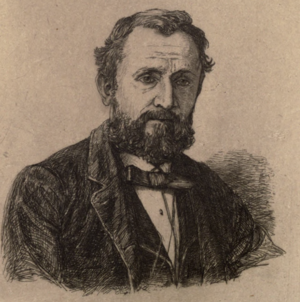
James Thomson, né le 3 novembre 1834 à Port Glasgow et mort le 3 juin 1882, qui a écrit sous le pseudonyme de Bysshe Vanolis, est un poète écossais de l'époque victorienne, célèbre surtout pour son long poème The City of Dreadful Night, une œuvre d'un sombre pessimisme ayant pour cadre un environnement urbain déshumanisé et indifférent.